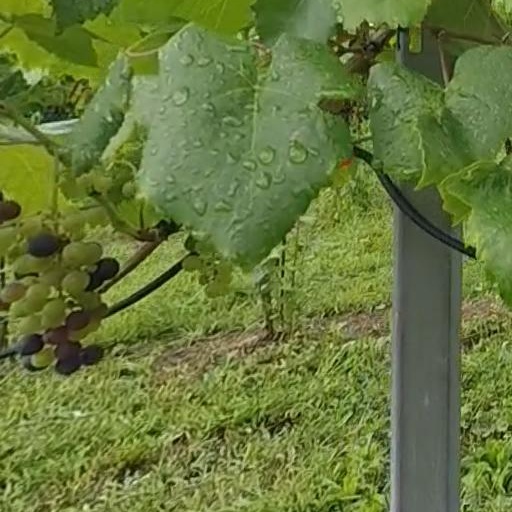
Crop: grape